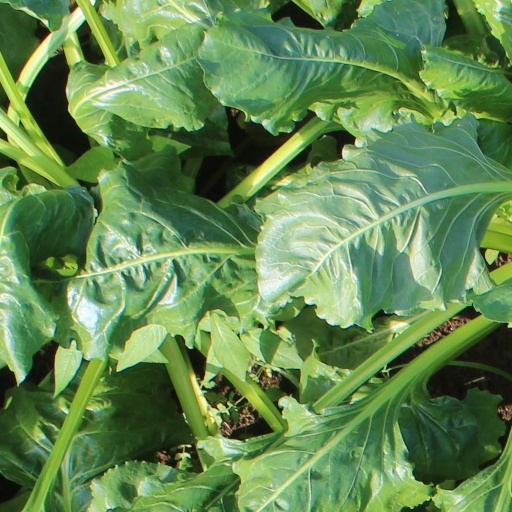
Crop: sugar beet